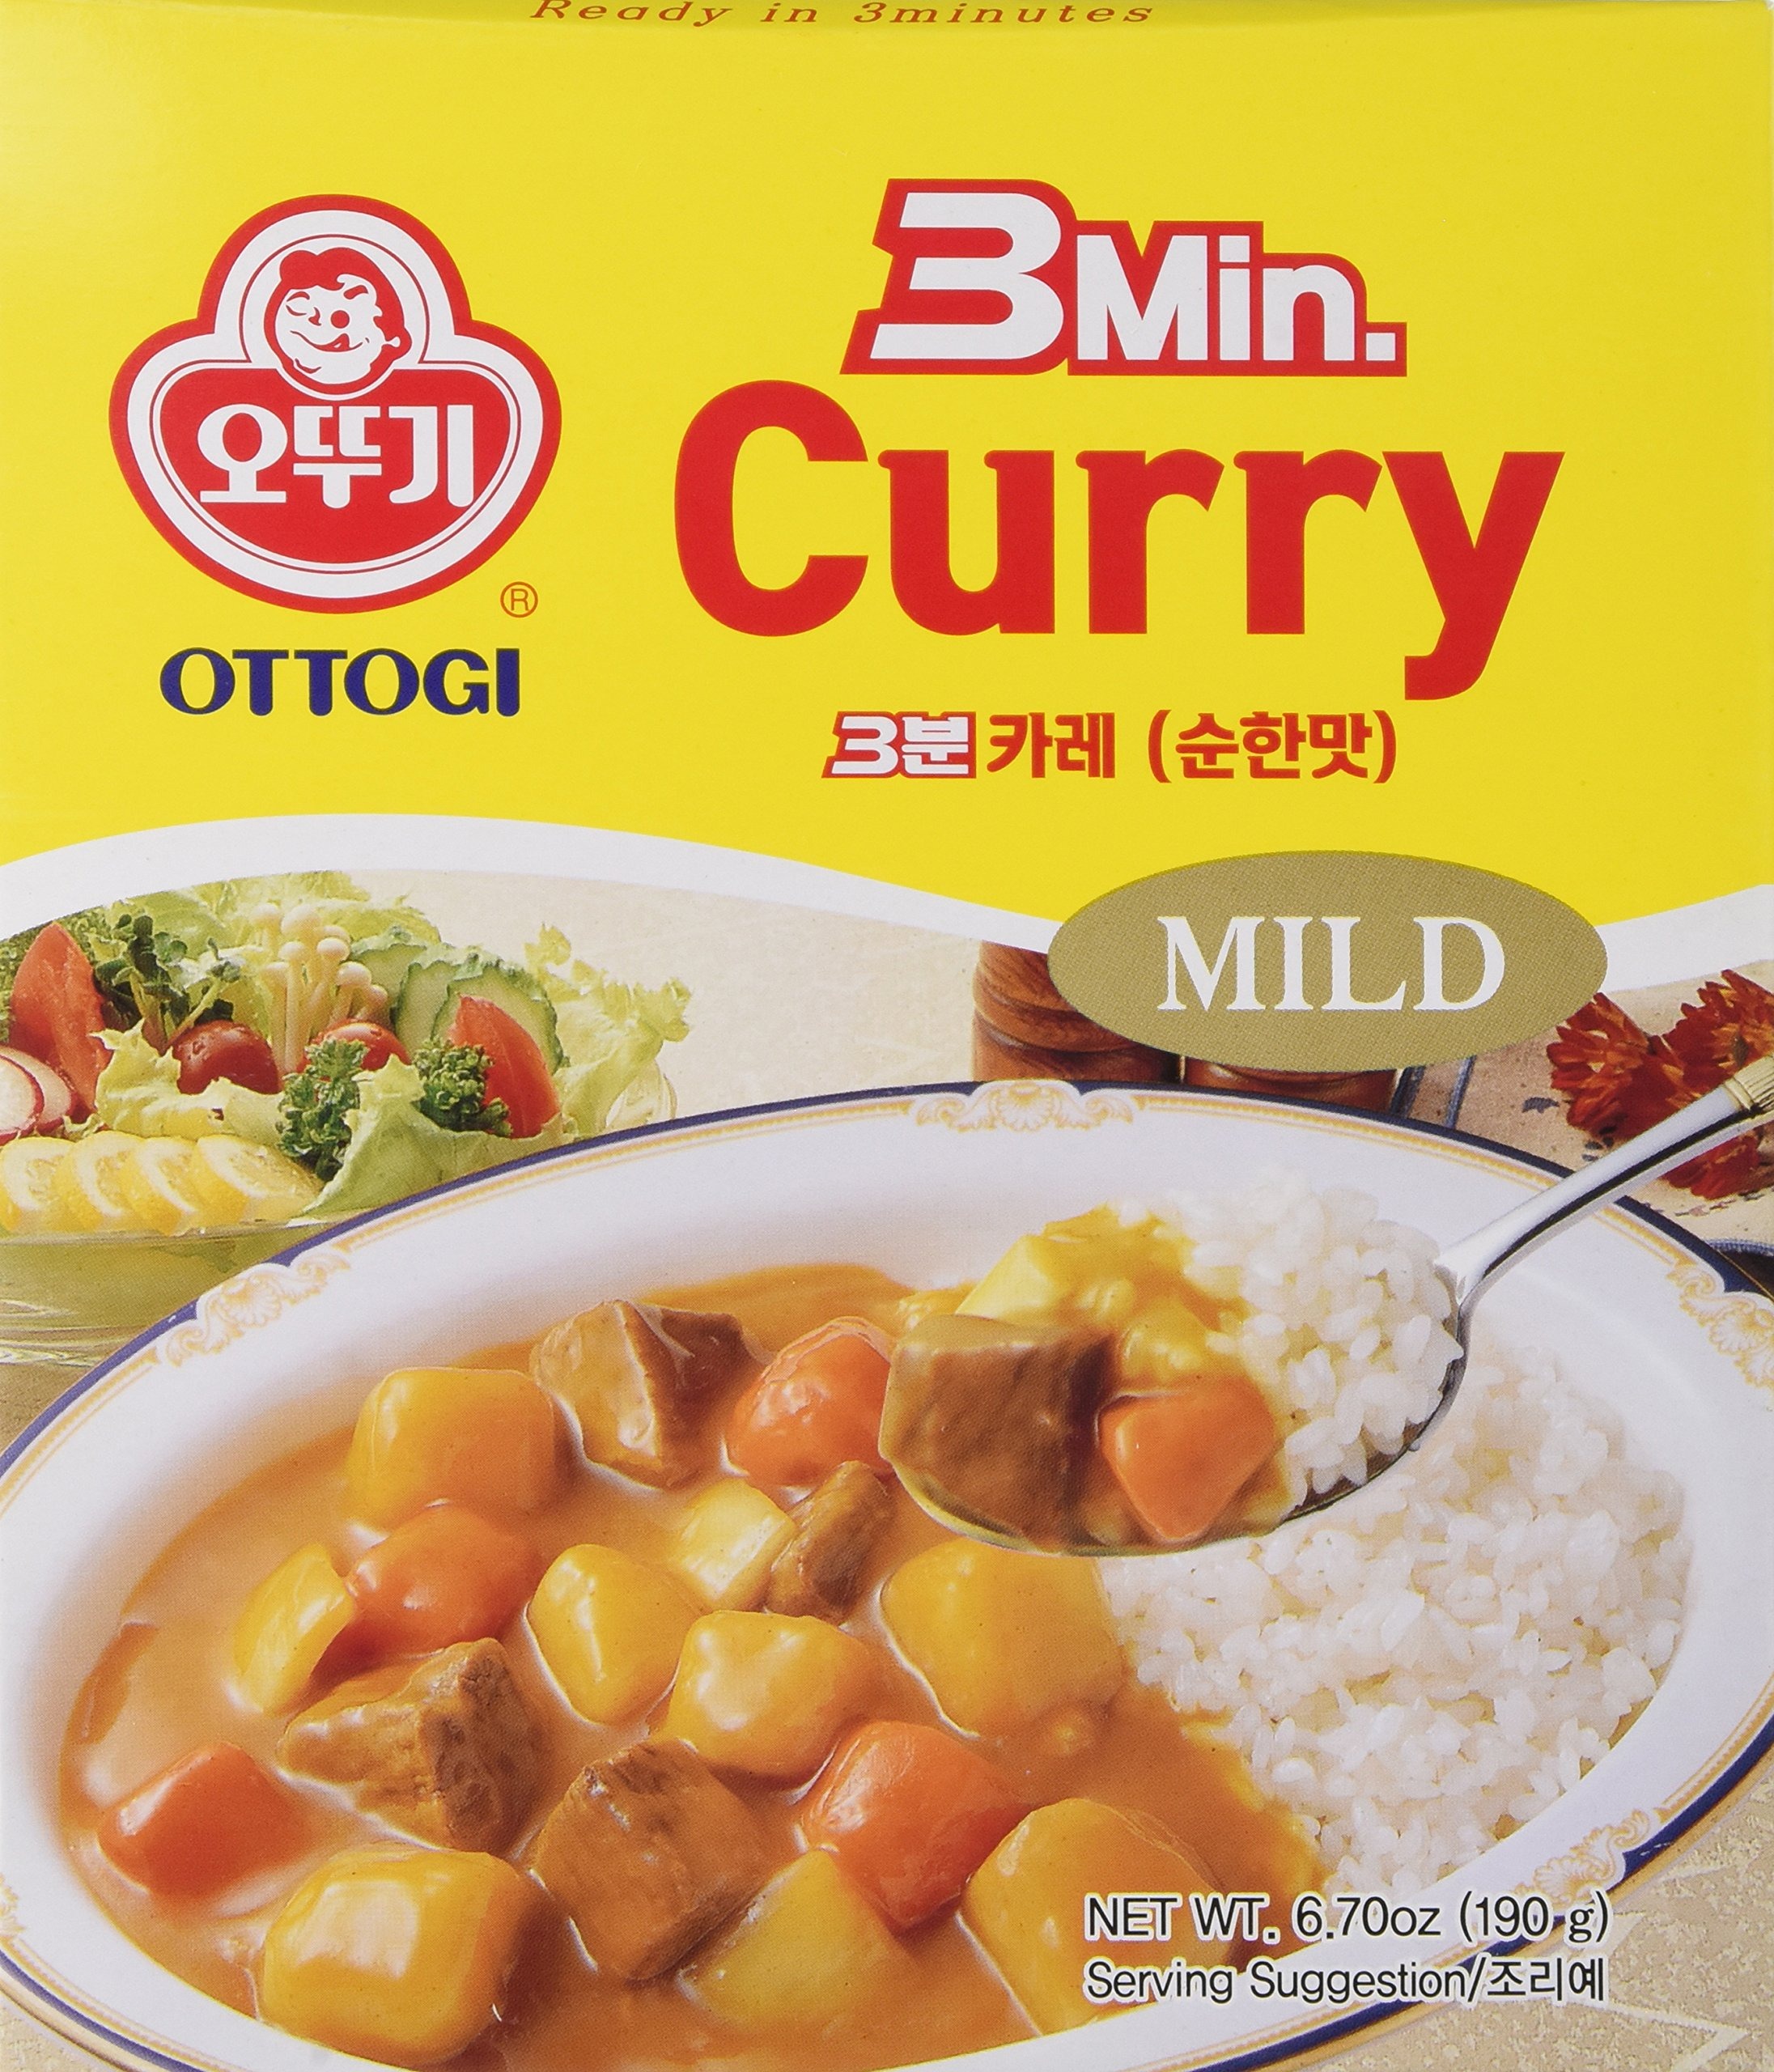
Item Name: Ottogi 3 Minute Curry Mild Flavor, Product of Korea 6.7 Oz Each: 3 Packs
Product Description: Ottogi 3 Minute Curry Mild Flavor, Product of Korea 6.7 Oz Each: 3 Packs
Value: 20.1
Unit: Ounce

Price: 8.99